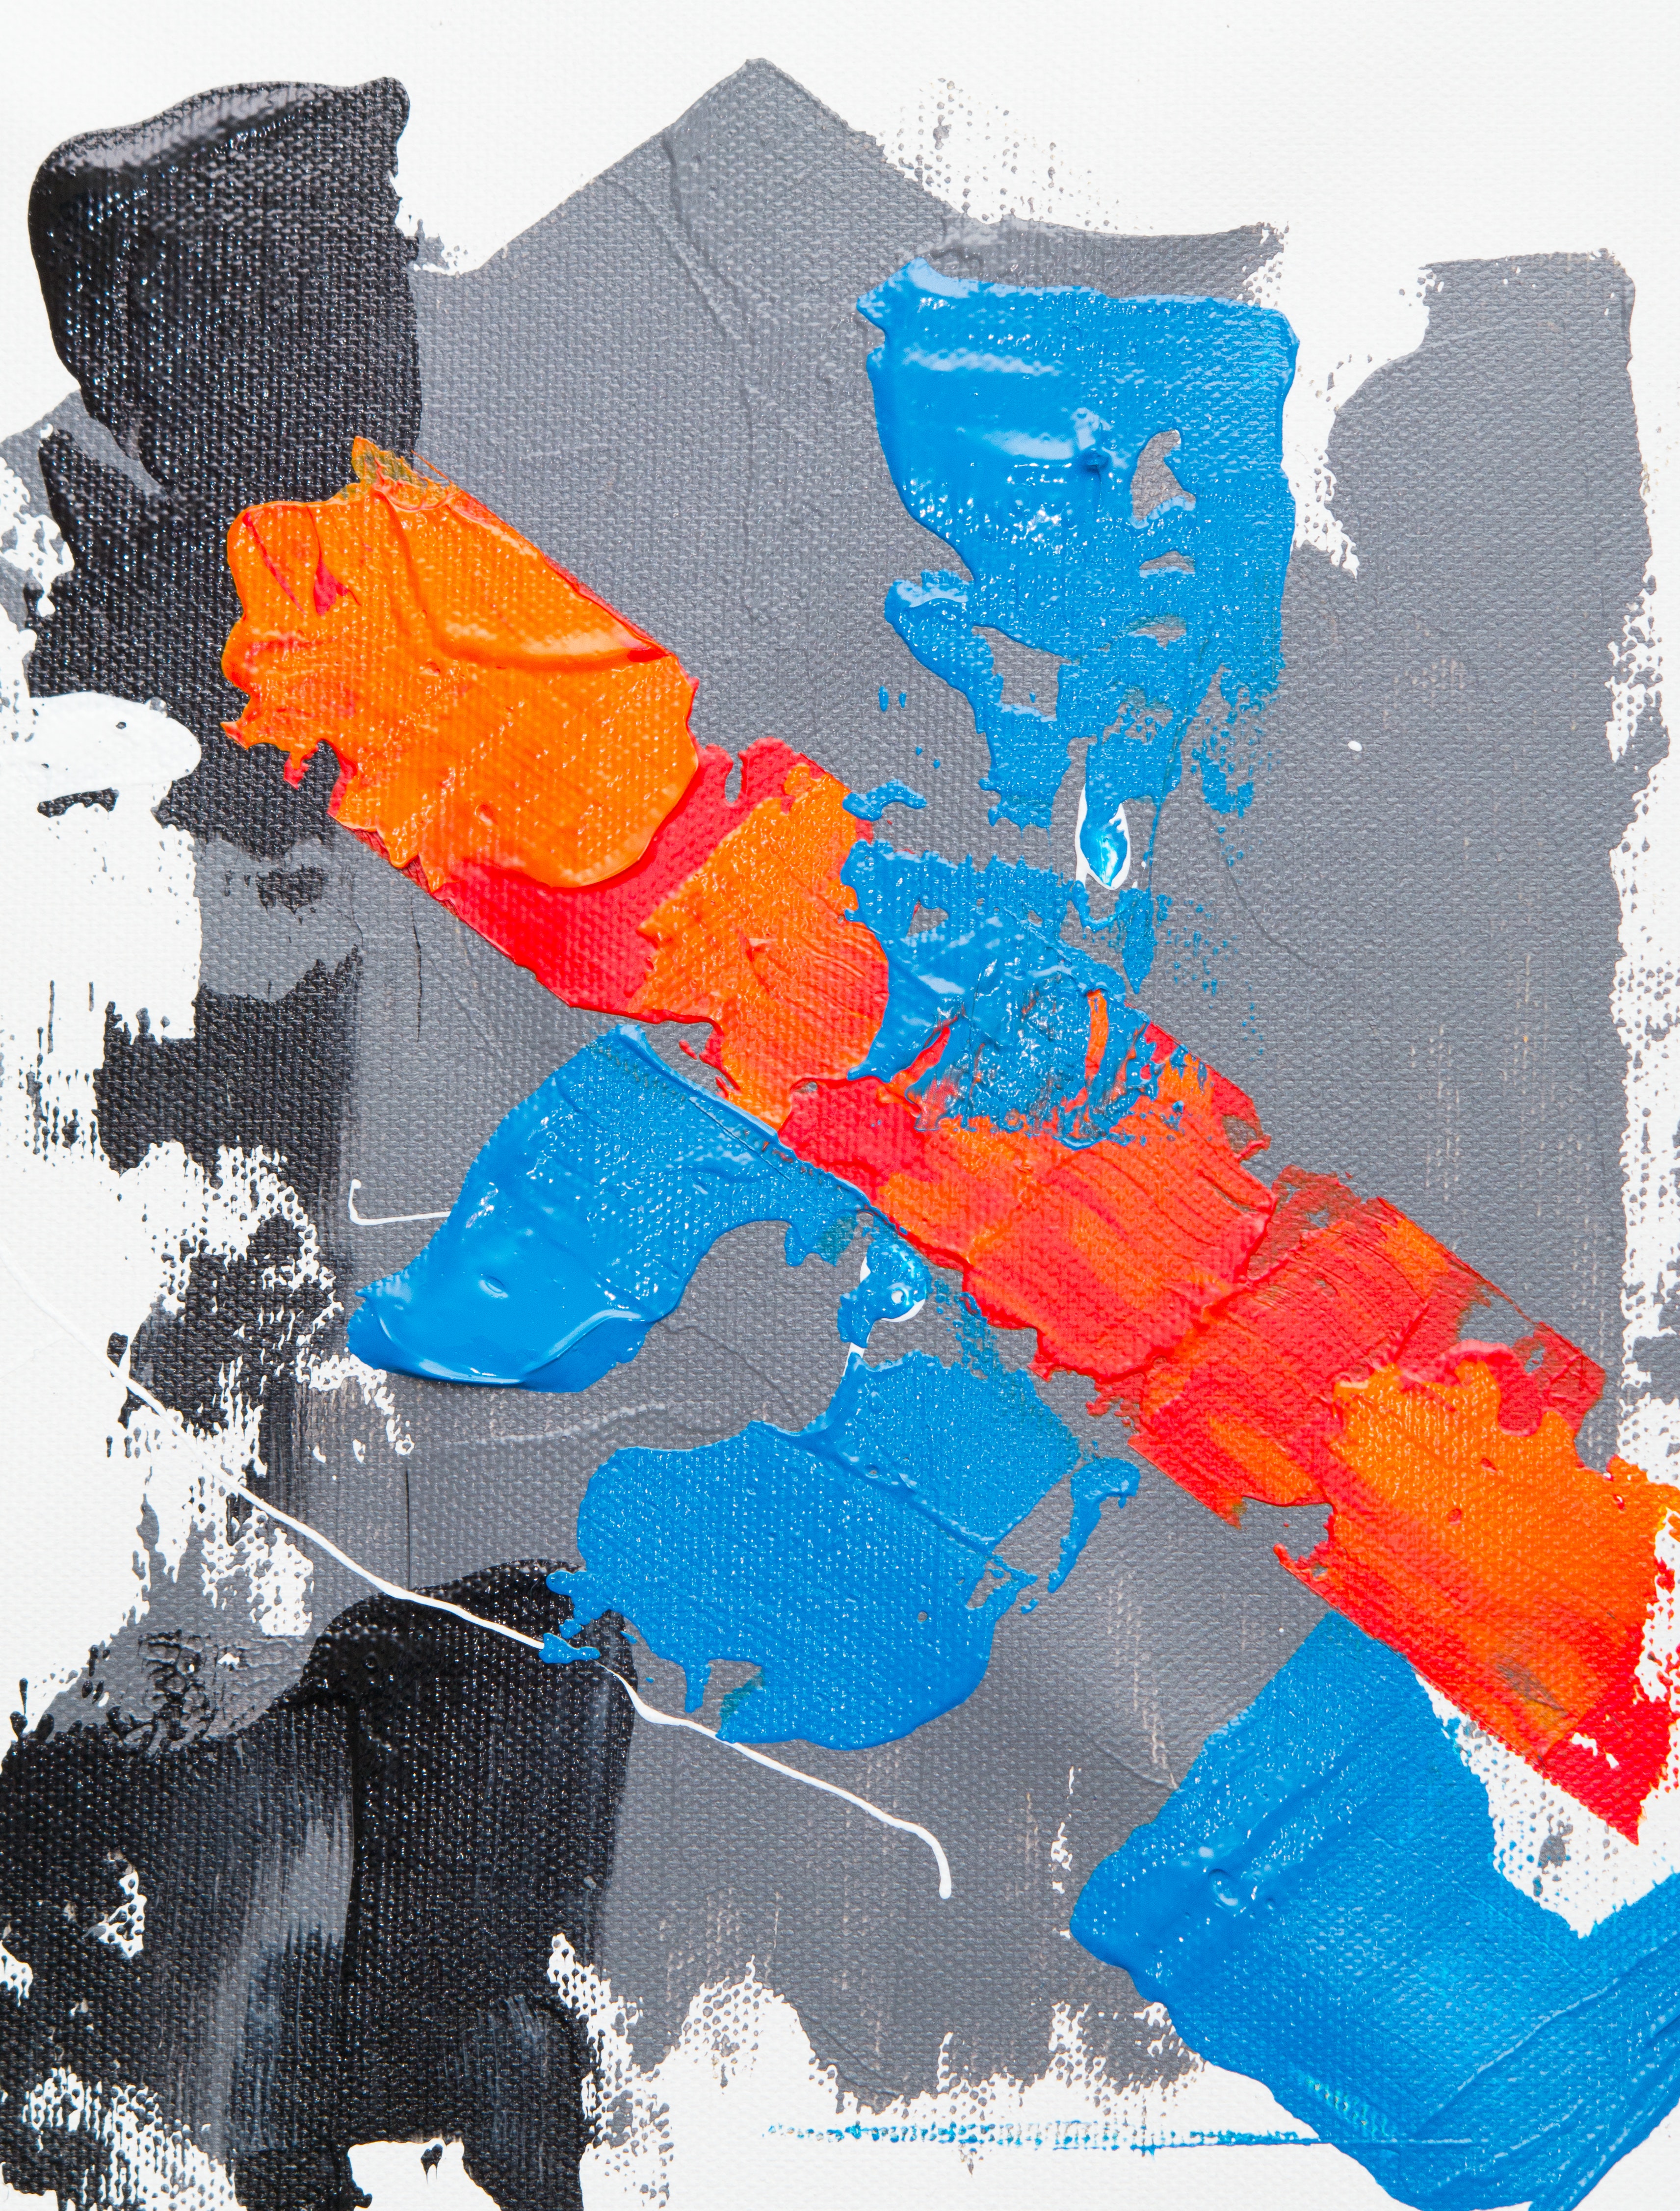
blue, orange, modern art, art, acrylic paint, illustration, geological phenomenon, paint, Colorfulness, visual arts, graphic design, painting